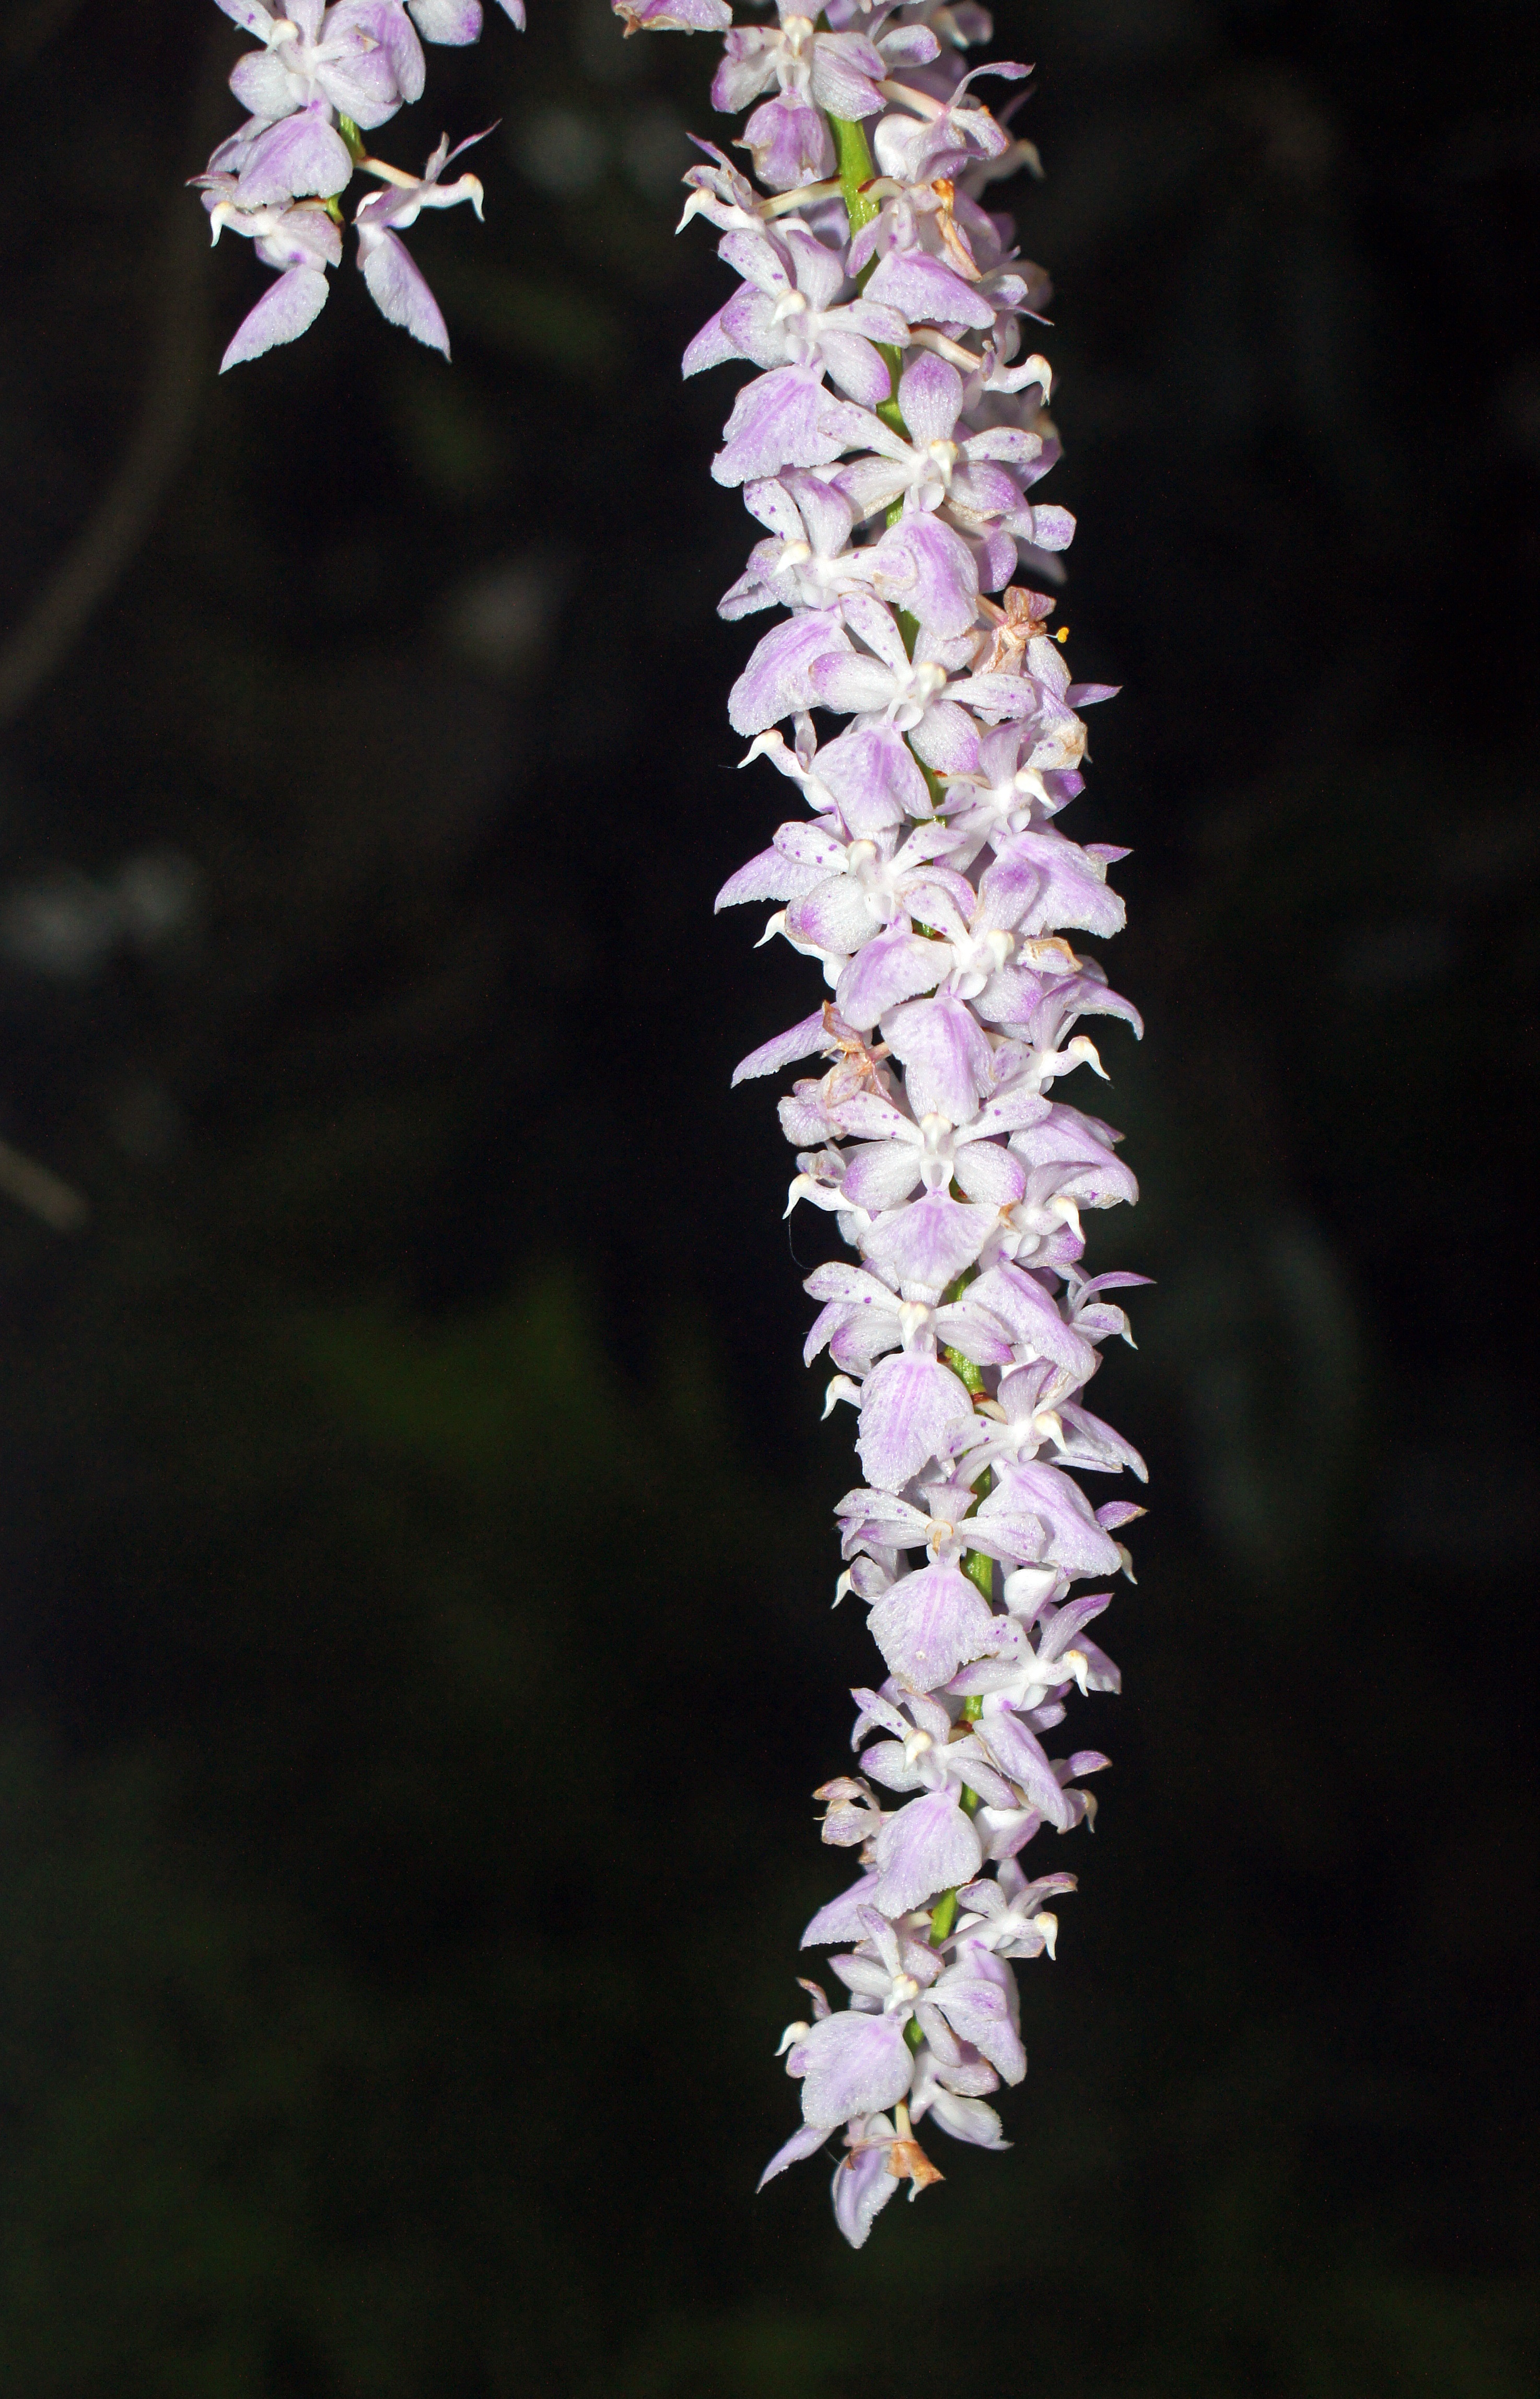
nature, blossom, plant, white, flower, petal, bloom, spring, tropical, natural, botany, garden, pink, flora, orchid, wildflower, cool image, cool photo, flowering plant, plant stem